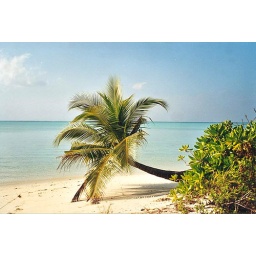
The coconut tree bearing no coconut hence, she is very sad and laying in white sand